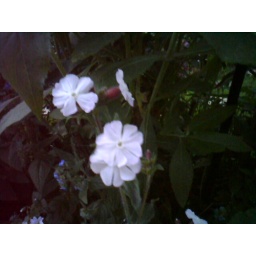
white campion in central island bed